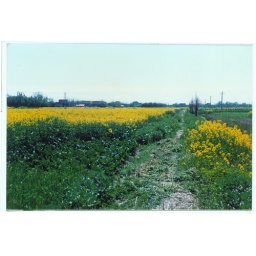
Country road and field with cole blossom. Most beautiful scene in spring in Chongming.